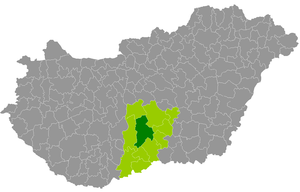
Le district de Kiskőrös est un des 11 districts du comitat de Bács-Kiskun en Hongrie. Créé en 2013, il rassemble 15 localités dont Kiskőrös, le chef-lieu du district.